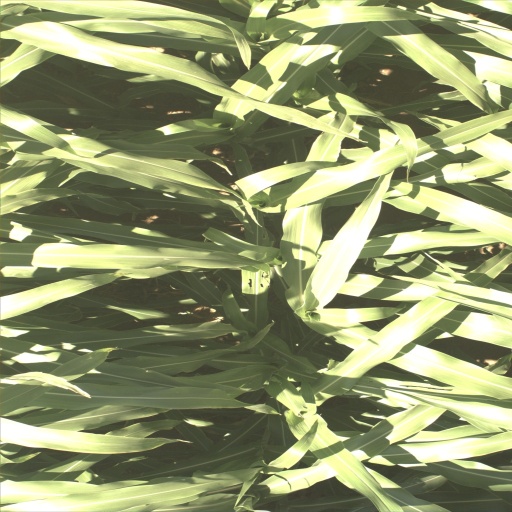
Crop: sorghum